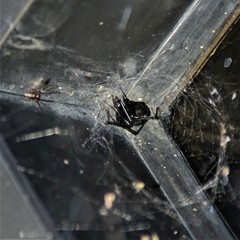
Species: Lactrodectus_hesperus